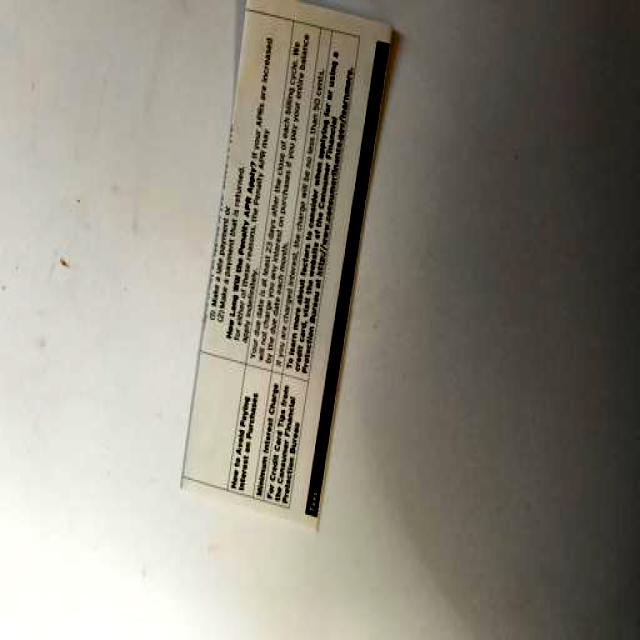
Label: Paper